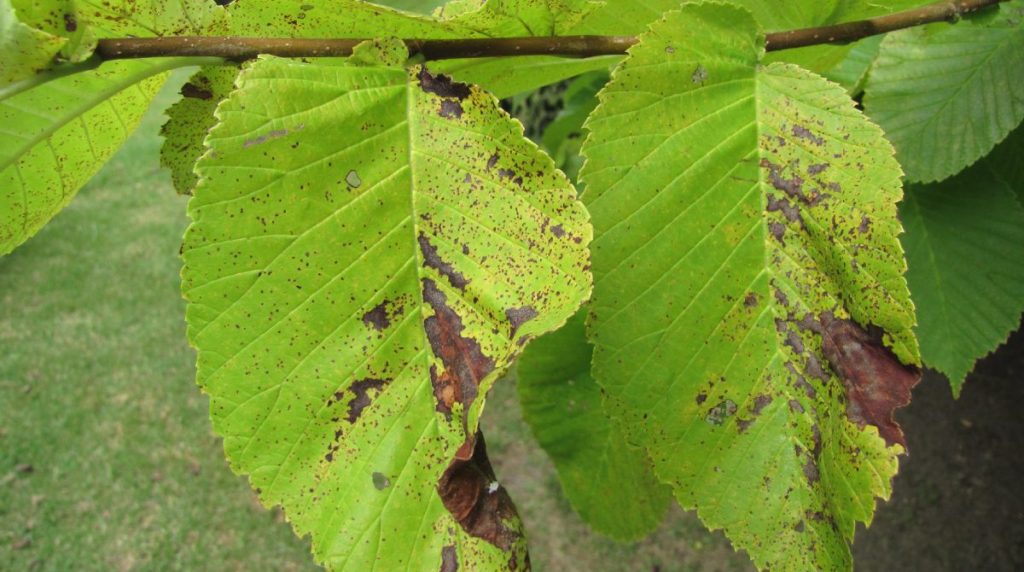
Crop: cherry
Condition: spot